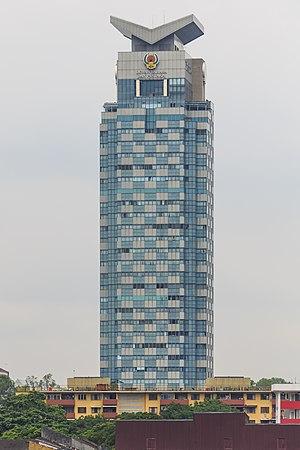
Le Bangunan Dewan Bahasa Dan Pustaka est un gratte-ciel de 150 mètres de hauteur construit en 2000 à Kuala Lumpur en Malaisie.